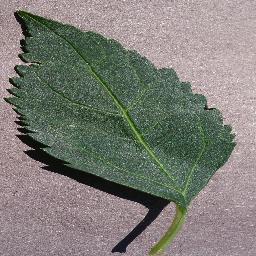
Label: Cherry___healthy